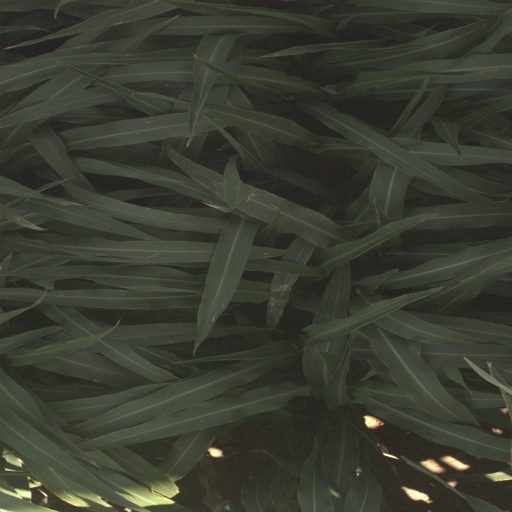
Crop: sorghum